Egå Engsø

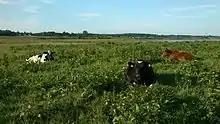
The wet meadows at the lake brinks are grazed by cattle.

The lake covers approximately , with another c. hectares of reedbeds and meadows. Access to the lake is restricted in most places, as the wet meadows at the lake brinks are reserved for grazing cattle. The grazing helps to restrict the growth of shrubs and woody plants and maintain a natural meadow habitat. It also increases the biodiversity. The amount of water in the lake, varies a great deal (by design) with weather and season, but under normal conditions, the average depth is about 1 m. Water levels can rise by an additional meter or more. The lake contains a number of fish species, fishing is prohibited however, as is swimming.